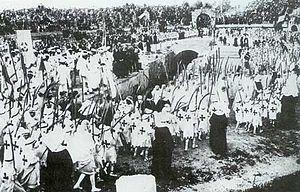
Un congrès eucharistique est un rassemblement de clercs et de laïcs en vue de l'évangélisation par l'adoration de la Sainte Eucharistie.